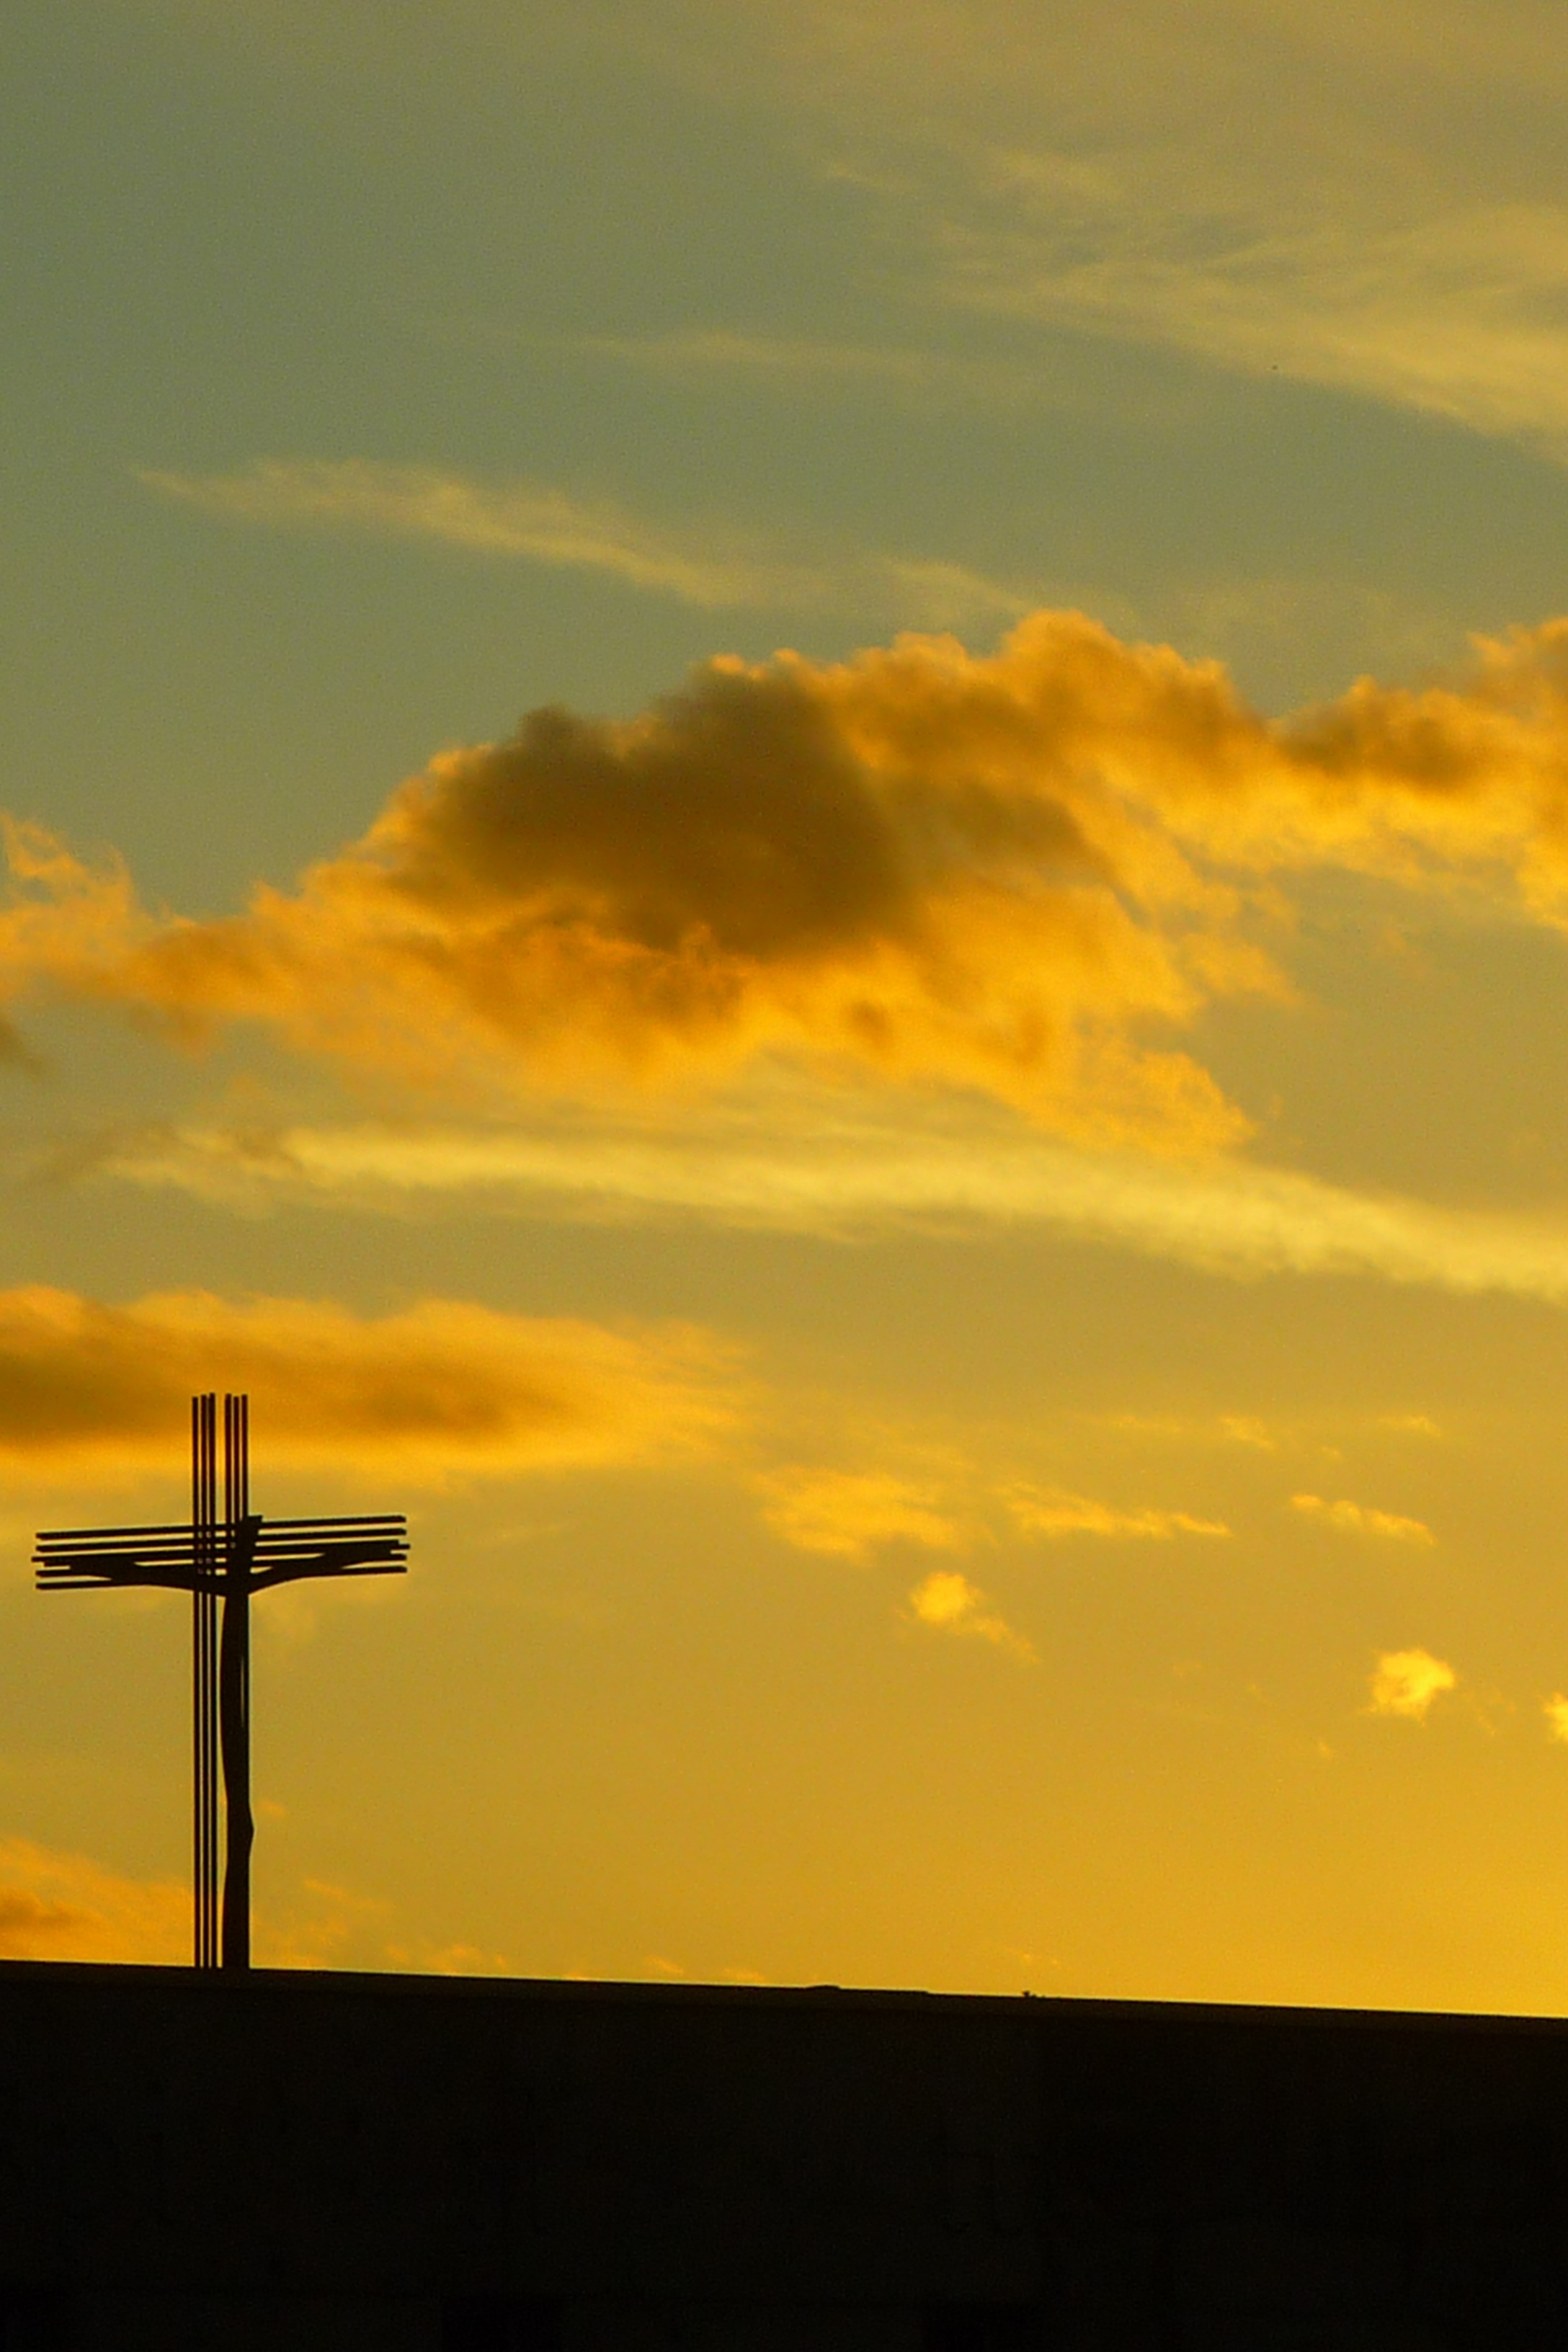
sea, horizon, cloud, sky, sun, sunrise, sunset, field, prairie, sunlight, morning, wind, dawn, dusk, evening, symbol, yellow, christian, modern, sculpture, christ, cruz, simple, god, soledad, afterglow, red sky at morning